East Coast Greenway

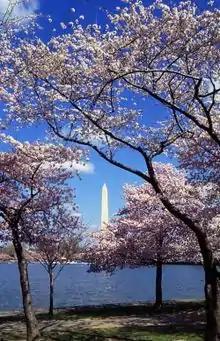
View of the Washington Monument and cherry blossoms from the East Coast Greenway

The greenway runs for through Delaware. Greenway users travel down the Northern Delaware Greenway to historic Wilmington and continue on to the Christina Riverwalk. Next, travelers head to historic New Castle and ride along the New Castle Riverfront before reaching Newark and heading west towards Maryland.